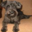
Label: dog